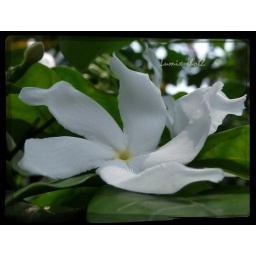
the flower in the backyard of my house